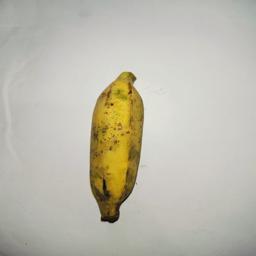
Banana variety: Bangla Kola